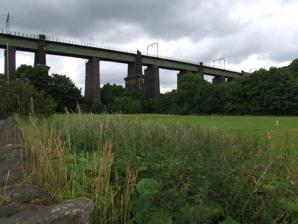
Building: Dinting Viaduct
Country: United Kingdom
Year built: 1844
Bridge in Glossop, Derbyshire Dinting Viaduct The central section as viewed from the A57; 2008 Coordinates 53°26′51″N 1°58′21″W / 53.447554°N 1.972529°W / 53.447554; -1.972529 Carries Glossop Line Crosses Dinting Vale; Glossop Brook; A57 Locale Glossop , Derbyshire, England Other name(s) Dinting Arches Maintained by Network Rail Characteristics Total length 1,200 feet (370 m) Height 119 feet (36 m) Design life 1842: Five laminated wooden arches atop stone piers 1859-60: Arches replaced with wrought-iron girders 1918-20: Seven additional supporting brick piers added History Construction start 5 March 1842 Opened 8 August 1844 ( 1844-08-08 ) Location Dinting Viaduct (also known as Dinting Arches ) is a 19th-century railway viaduct in Glossopdale in Derbyshire , England, that carries the Glossop Line over a valley at the village of Dinting . It crosses the Glossop Brook and the A57 road between Manchester and Sheffield. First opened in 1844 as part of the original Woodhead Line by the Sheffield, Ashton-under-Lyne and Manchester Railway (later the MSLR and GCR ), the viaduct has been modified a number of times, most notably by the addition of seven brick strengthening piers in 1918–20. The viaduct comprises three sections: starting from the south end, there is a series of seven stone arches, each  50 feet (15 m) wide. The central section consists of five openings (later divided by strengthening piers). A further four stone arches take the railway to the northerly junction with the branch to Hadfield and into Dinting station . It is of similar design to the shorter Broadbottom Viaduct about 1.5 miles (2.4 km) west down the same line, which crosses the River Etherow at Broadbottom . Design Dinting is much the larger of two similar viaducts on the line (the other being the Broadbottom Viaduct ), both of which are significant for their height. It has four main spans, each of four ribs, flanked by eleven brick-built, semi-circular approach arches, each with a fifty-foot (fifteen-metre) span—four at one end and seven at the other. Seven intermediate supporting piers were added in 1919, constructed of blue brick and irregularly spaced to avoid the road and river beneath, thus resulting in the loss of the viaduct's symmetry. This alteration was criticised by the architectural writer Nikolaus Pevsner . History A 1916 postcard showing the viaduct before the brick strengthening piers were added The modern-day Glossop branch line originally opened as the Woodhead Line in December 1845, which linked Sheffield to Manchester. It was closed in 1981 leaving only the Manchester to Glossop / Hadfield section still in operation. The viaduct over the River Etherow at Broadbottom had been completed in December 1842, extending train services to Broadbottom, with the contract for the Dinting viaduct being let in June that year. In August 1844 the bridge was opened allowing trains to reach Hadfield and Glossop from Manchester. The original construction of the two bridges used laminated timber arches. By 1856, the level of rail traffic and the weight of the trains had increased so much that the existing timber viaducts were considered inadequate, and in 1859 wrought-iron girders were installed to replace the timber arches. By early the following year, this work had been completed on both bridges. Over the next 60 years, the level of traffic increased yet further, partly due to the heightened use of coal trains, so that the 1859 works became insufficient to deal with the weight. Seven brick strengthening piers were inserted during the years 1918–20, and again at Broadbottom, leaving the irregular pattern of piers seen today. Major work was carried out in the 1950s in preparation for the electrification of the line. The first electric train travelled over in 1954. In 2012–13, an extensive refurbishment was undertaken by Network Rail , the viaduct's maintainer, including strengthening the girders, installing new bearings and repairs to the steel, brickwork and masonry. It was also repainted olive green. The scheme cost £6.4 million. Deaths of 1855 On the night of 18 September 1855, a passenger train was halted on the viaduct to a let a returning wakes week excursion train clear Dinting station just ahead. The night was "exceedingly dark", causing some of the passengers to mistakenly think they had arrived at the station platform. From one carriage, three people left the train, stepping onto the low parapet of the viaduct, and fell to their deaths; another was pulled back from the door as passengers realised they were on the viaduct. After a few minutes, the viaduct night watchman found the three of them lying side by side on the grass in the valley. Two had been instantly killed, and the third died within an hour. The following day, an inquest was opened at the Plough Inn, Dinting, where the deceased were confirmed to be Jane Hadfield, John Healey and Thomas Priestnall. It returned a verdict of accidental death and recommended the railway company put up a fence on the parapet of the viaduct to prevent similar accidents, and to move the signal closer to Manchester so that passenger trains cannot stop on the viaduct. Gallery A 1903 view before the addition brick strengthening piers The viaduct in April 1994 A Class 323 EMU crossing the viaduct in 2008 A brick strengthening pier from below See also Wikimedia Commons has media related to Dinting Viaduct . List of railway bridges and viaducts in the United Kingdom References